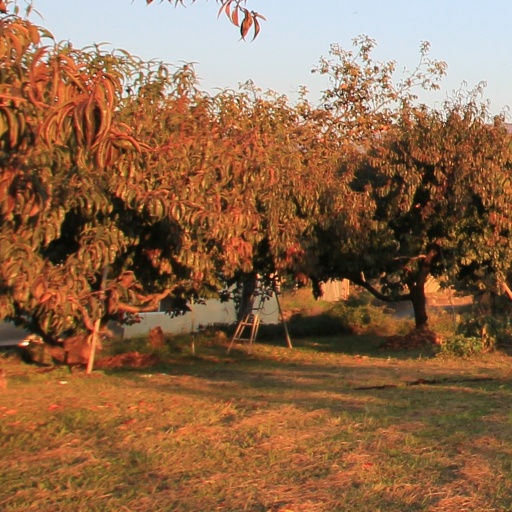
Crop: grape